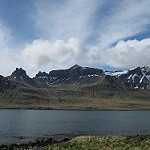
Scene: Outdoor